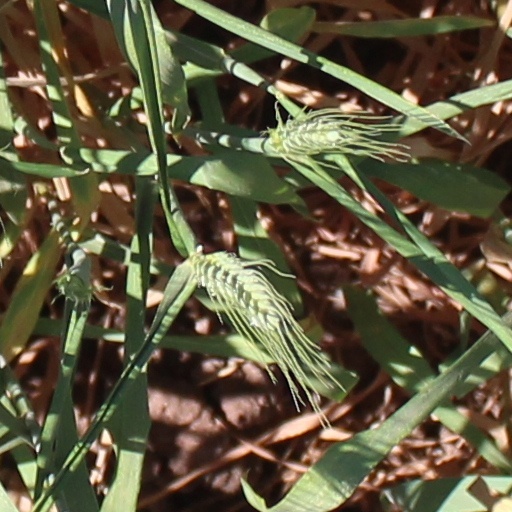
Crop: wheat